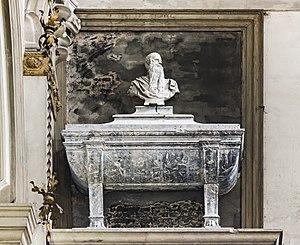
L'église Santa Maria Assunta, plus connue sous le nom de Chiesa dei Gesuiti est un édifice religieux du XVIIIᵉ siècle se trouvant à Venise dans le sestiere de Cannaregio, non loin du quai des Fondamente Nove.